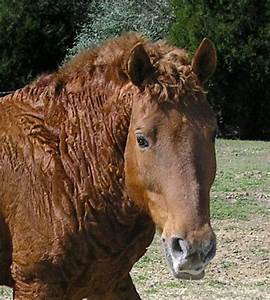
Label: horse